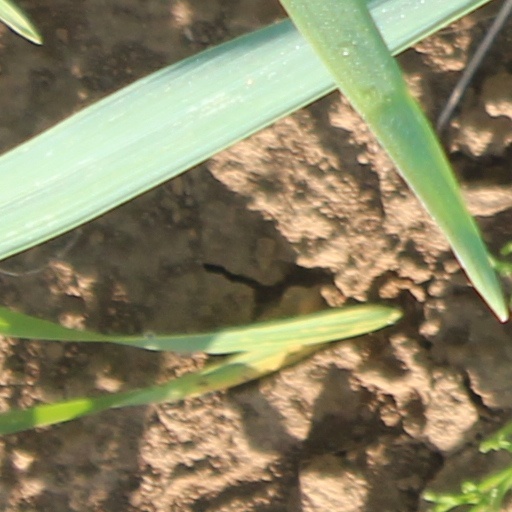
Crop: wheat